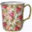
Label: cup